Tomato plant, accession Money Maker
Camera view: bottom (45 deg); turntable rotation: 240 degrees
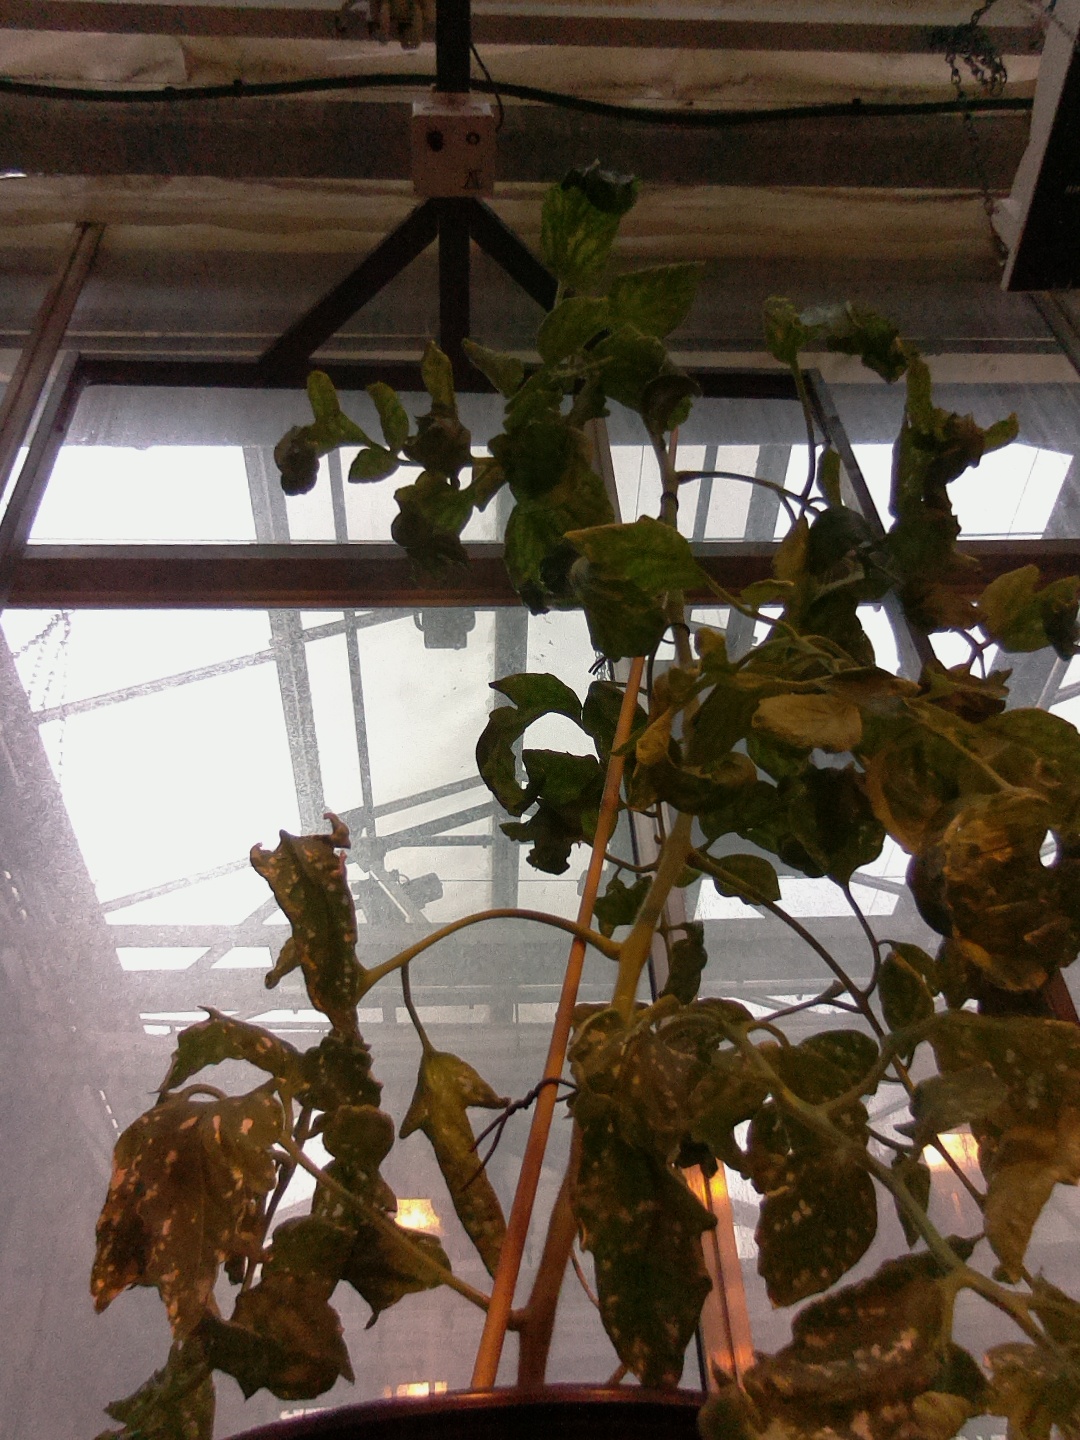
BBCH growth stage 52: 2 inflorescences visible